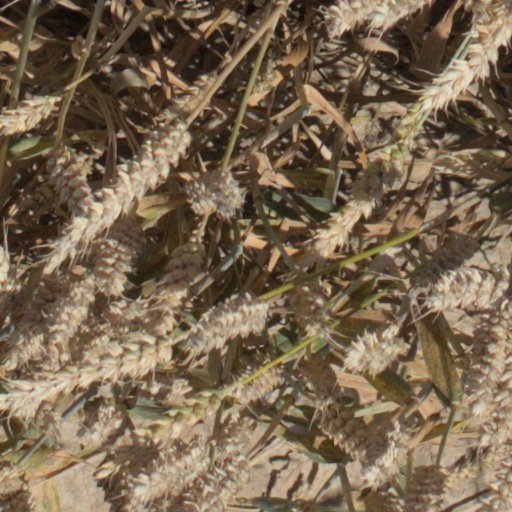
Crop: wheat